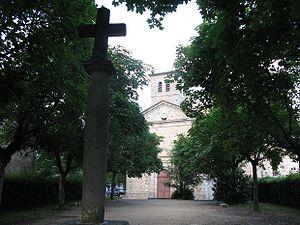
Eglise romane de Balbiac